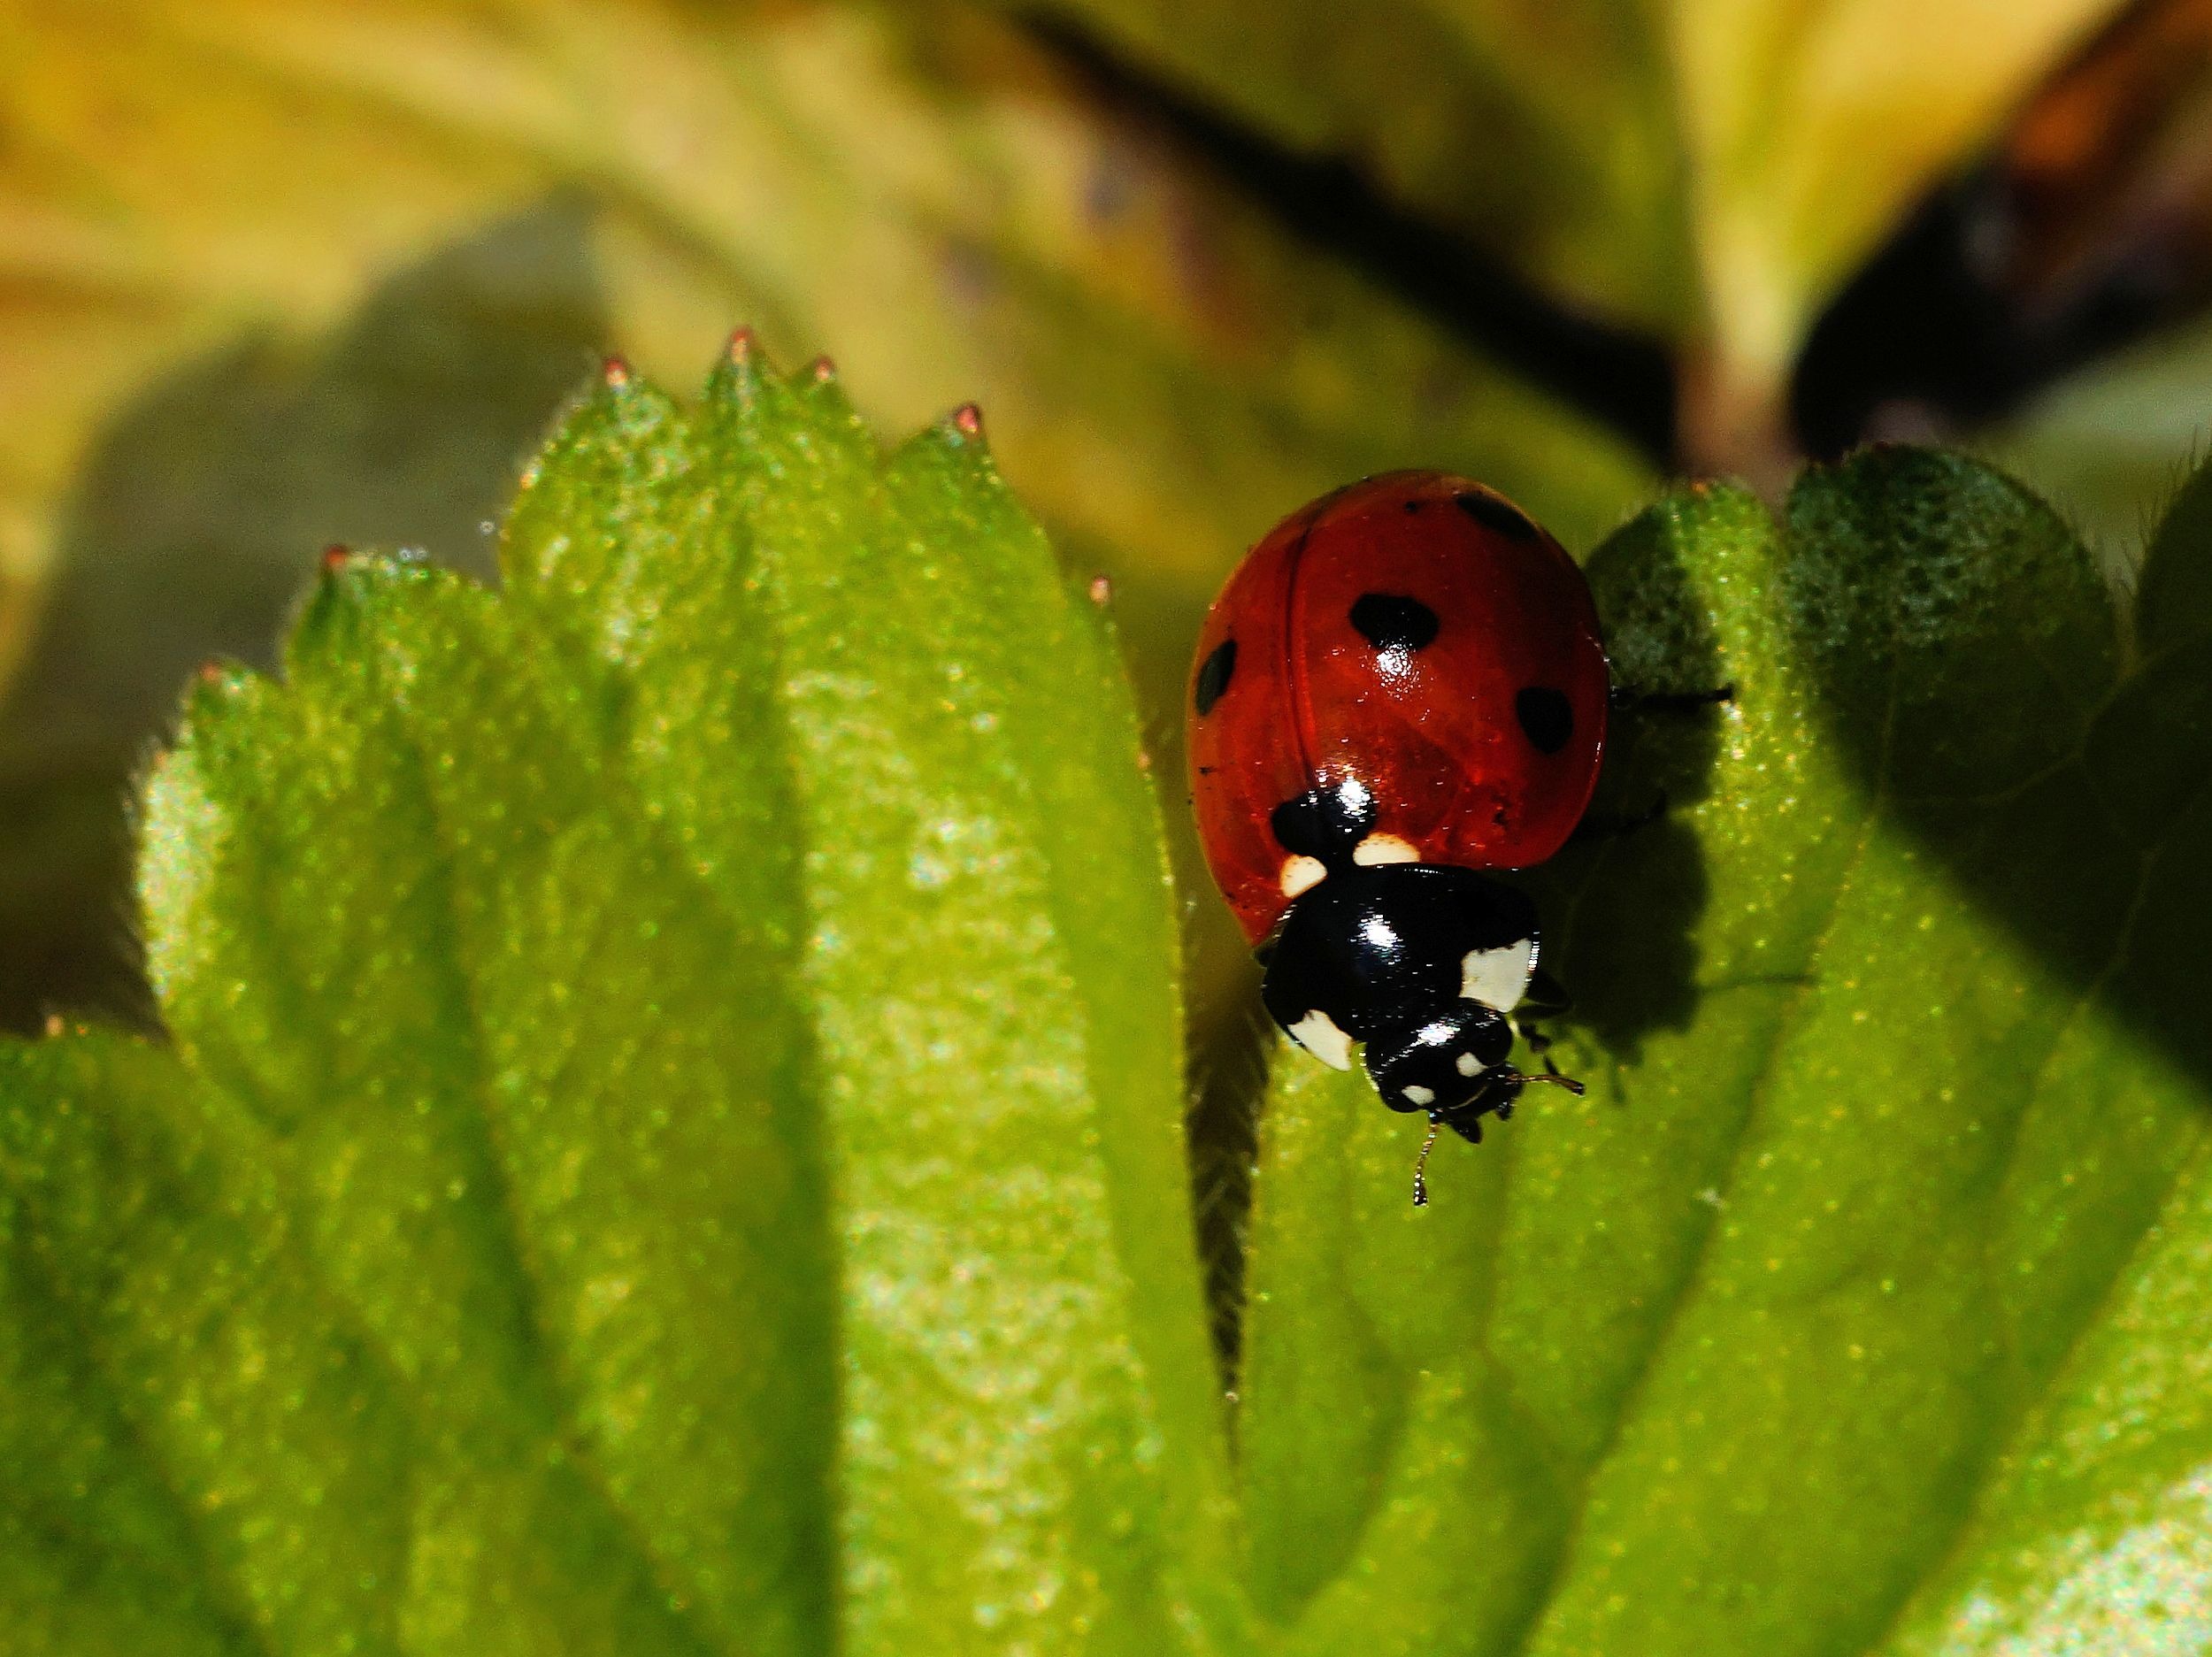
nature, photography, leaf, flower, green, red, insect, ladybug, botany, close, flora, fauna, ladybird, invertebrate, close up, beetle, points, macro photography, lucky charm, leaf beetle, siebenpunkt ladybird